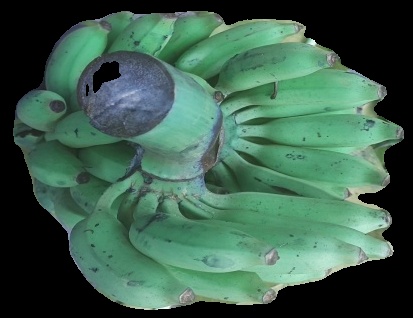
Variety: elakki-bale
Grade: grade2